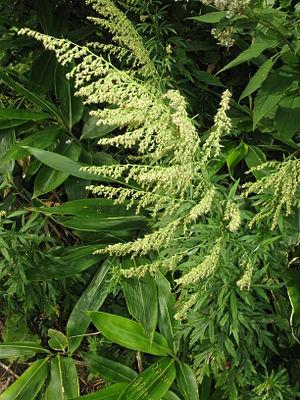
Artemisia princeps Pamp., dite « armoise japonaise », est une espèce de plantes de la famille des Asteraceae. Cette armoise asiatique, bien connue au Japon sous le nom de yomogi, et en Corée sous le nom de ssouk, est une vigoureuse plante aromatique vivace, facilement envahissante. Les feuilles et les graines sont consommées ou intégrées à diverses préparations traditionnelles, culinaires ou médicinales. En plus d'être insectifuge, la plante sert aussi dans des rituels destinés à éloigner le malheur des maisons et à soigner les troubles psychosomatiques.